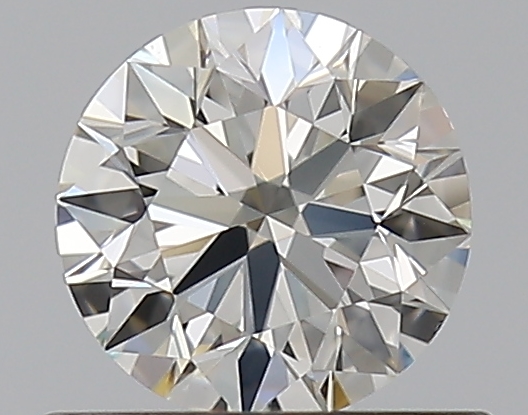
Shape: round
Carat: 0.5
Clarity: VS1
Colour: I
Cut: EX
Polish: EX
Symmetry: EX
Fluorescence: N
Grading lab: GIA
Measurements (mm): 5.05 x 5.08 x 3.16